Helena Schilizzi

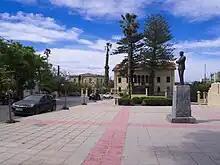
The Square of Elena Venizelou, in Chania, Crete.

Helena Schilizzi met Greek statesman Eleftherios Venizelos in 1912, and married him in 1921. She was injured in an assassination attempt against her husband in 1933, and widowed when he died in 1936. She died in Paris in 1959, aged 85 years. Today there are Schilizzi Foundation Scholarships named in her memory, awarded to students of Greek nationality studying at King's College London. In Crete (her husband's homeland) the Elena Venizelou Prize is named in her memory, and awarded to advanced music students. In Athens, there is a city square and a maternity hospital named for Helena Venizelos. There was also an oil tanker named the Helena Venizelos, built in Norway in 1958, now decommissioned or lost.